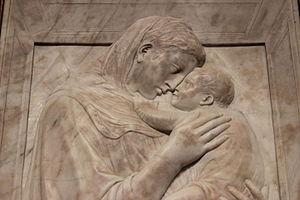
Le Bode-Museum est un des musées de la ville de Berlin. Il se dresse à la pointe nord de l'île aux Musées, au bord de la Sprée, en plein centre de Berlin. À proximité du musée de Pergame. On y accède par le pont Monbijou. Au temps des deux Allemagnes, le Bode-Museum se trouvait, comme toute l'île aux Musées, en Allemagne de l'Est. Ses vastes salles rouvertes en 2006, à l'issue d'une longue restauration, offrent une splendide collection de sculptures, du Moyen Âge à l'époque classique.